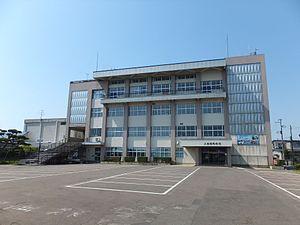
Hachirōgata est un bourg du district de Minamiakita, dans la préfecture d'Akita au Japon. Il est situé au bord du lac Hachirō.